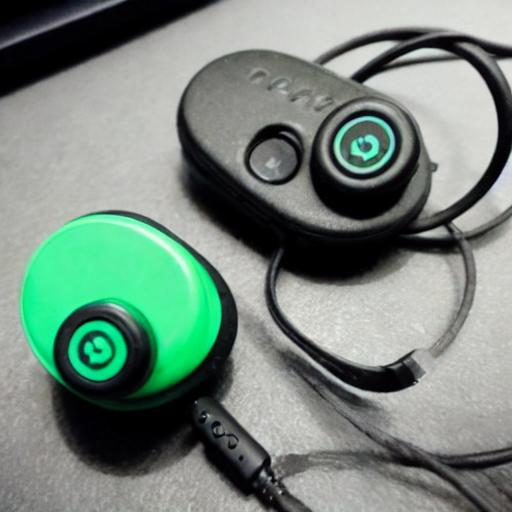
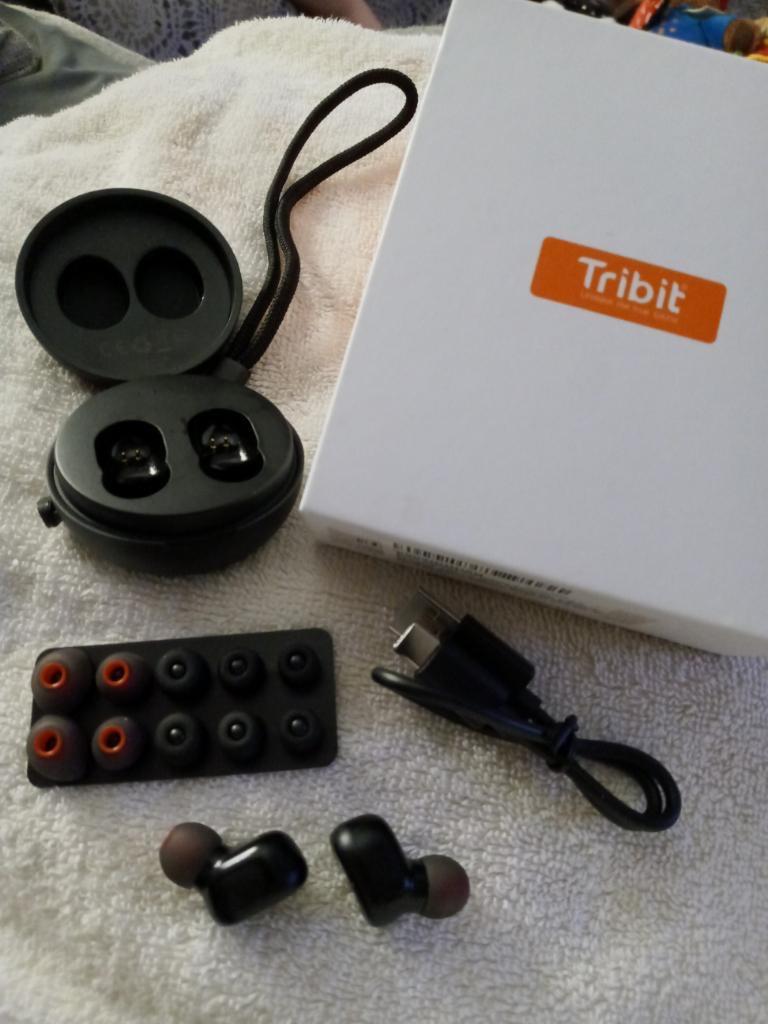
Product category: earbuds
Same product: no